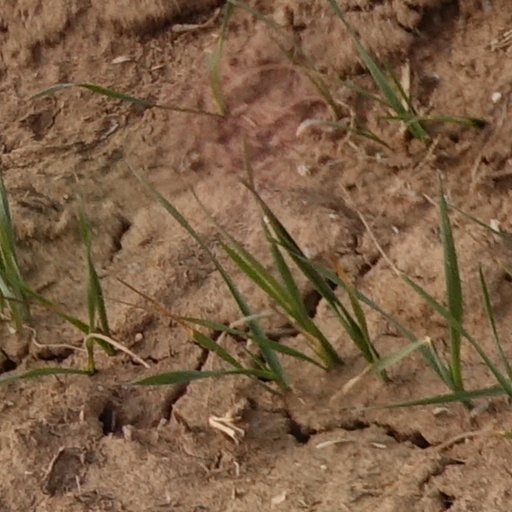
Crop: wheat